List of early settlers of Rhode Island

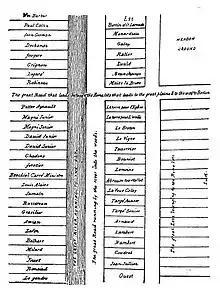

During the devastating events of King Philip's War (1675-1676), the Rhode Island General Assembly sought the counsel of 16 prominent citizens of the colony with the resolution, "Voted that in these troublesome times and in this , this Assembly desiringe to have the advice and concurrance of the most juditious inhabitants, if it may be had for the good of the whole, doe desire at their next sittinge the Company and Councill of":